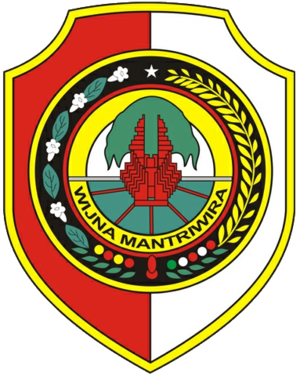
Le kabupaten de Mojokerto, en indonésien Kabupaten Mojokerto, est un kabupaten d'Indonésie dans la province de Java oriental.